Woodside and Burrelton railway station

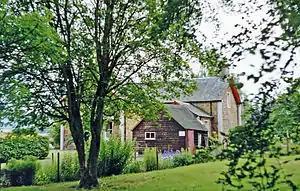
Former Burrelton station house, 1997

Woodside and Burrelton railway station was located in Burrelton in the Scottish county of Perth and Kinross. The station was opened by the Caledonian Railway on the former Scottish Midland Junction Railway running between Perth and Arbroath.